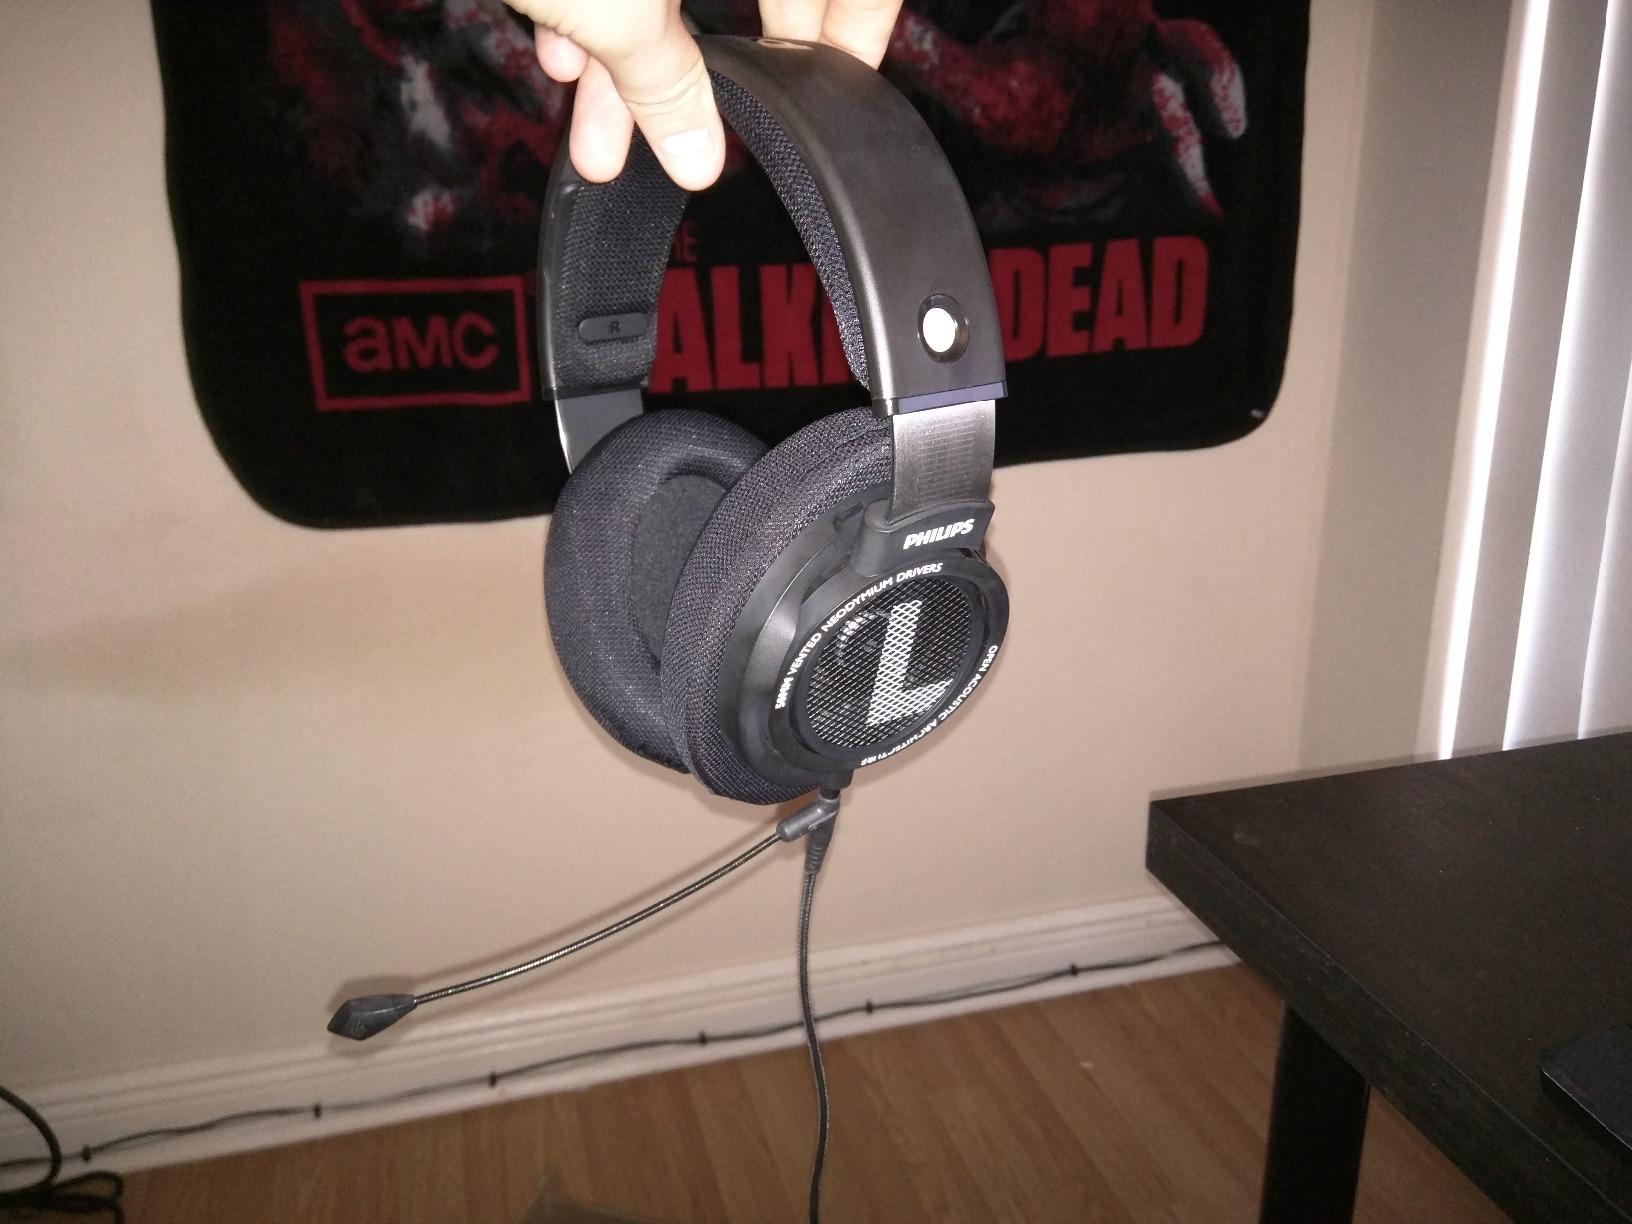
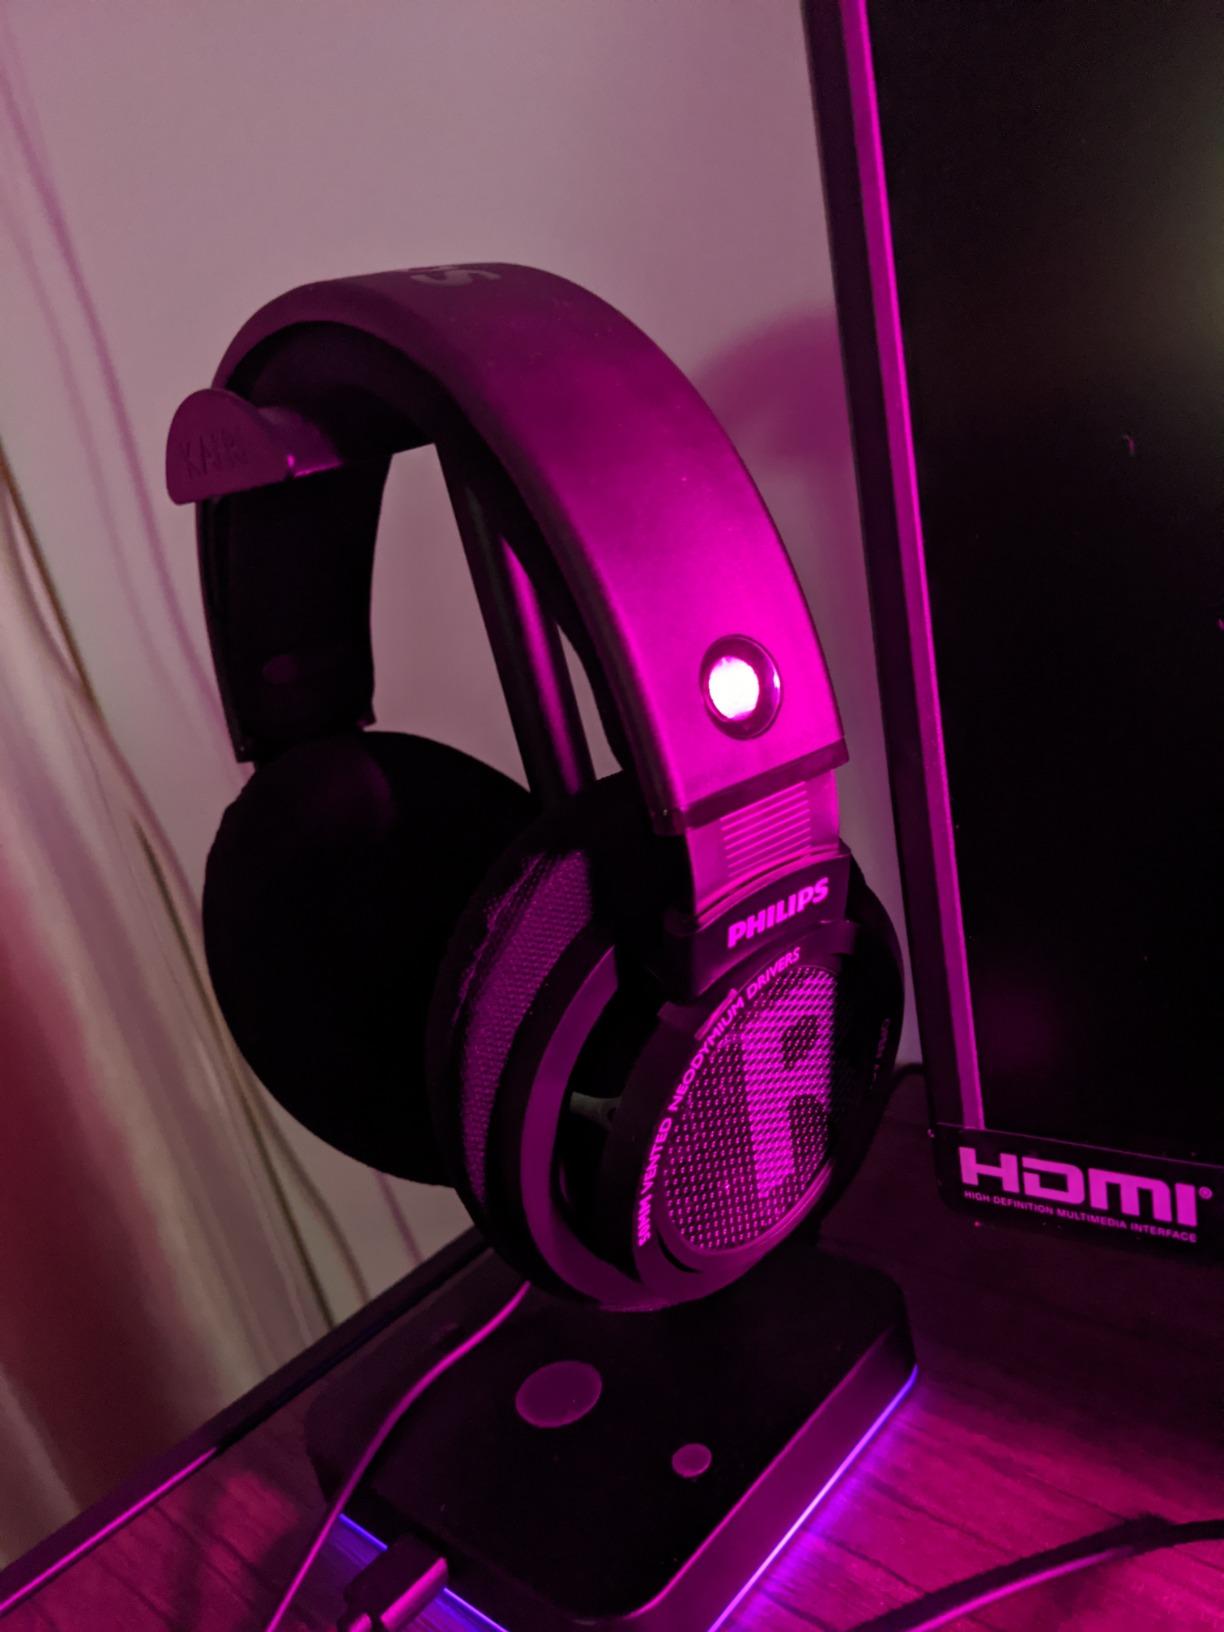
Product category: headphones
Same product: yes